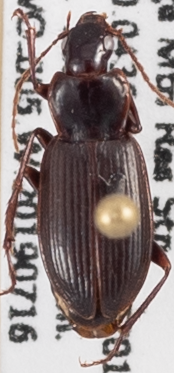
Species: Calathus advena
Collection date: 2019-07-16
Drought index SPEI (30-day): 0.284
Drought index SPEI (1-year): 0.072
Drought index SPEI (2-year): -0.1